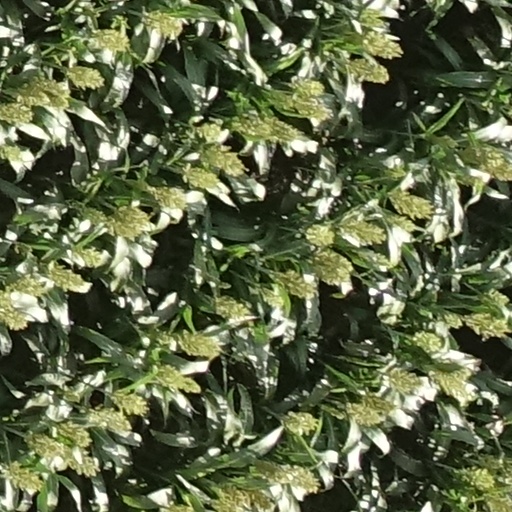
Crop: sorghum